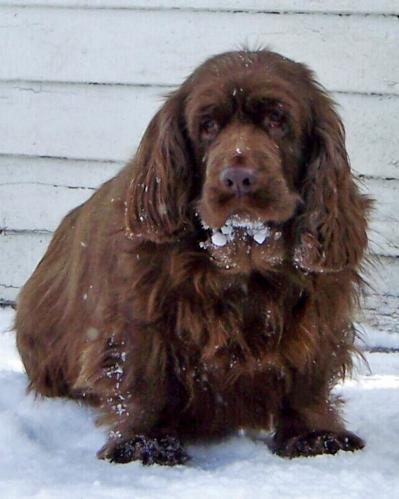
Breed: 217-n000034-Sussex_spaniel